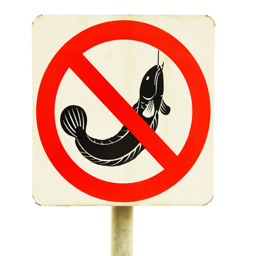
no fishing allowed sign isolated on white background